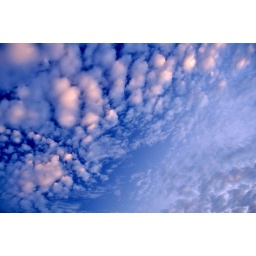
Some sheeplike clouds in the sky with a pinkish glow from the setting sun.